Matt McQuaid

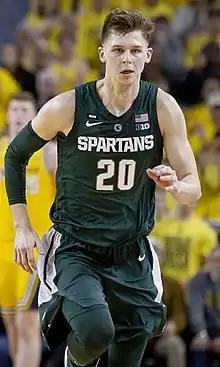
McQuaid with Michigan State in February 2019

Matthew McQuaid (born September 28, 1995) is an American former basketball player. He is currently a coaching staff member of the Michigan State Spartans. He played professionally for the Canton Charge and Skyliners Frankfurt after playing college basketball for the Michigan State Spartans.